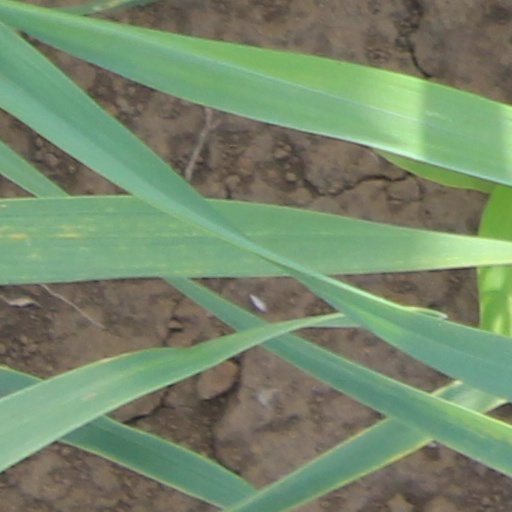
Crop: wheat